List of Metrobus routes in Washington, D.C.

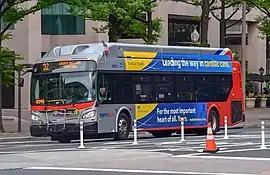
WMATA New Flyer XN40 running on the 32 route in the "Local" scheme.

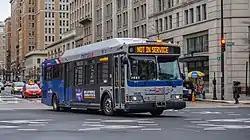
An Orion VII CNG in the "MetroExtra" scheme in Washington DC

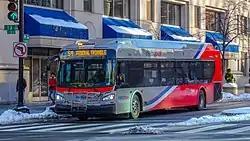
Route S4 in Washington DC

This is a list of bus routes operated by the Washington Metropolitan Area Transit Authority (WMATA), branded as Metrobus in Washington, D.C. Many are the descendants of streetcar lines operated by the Capital Transit Company or its predecessors.